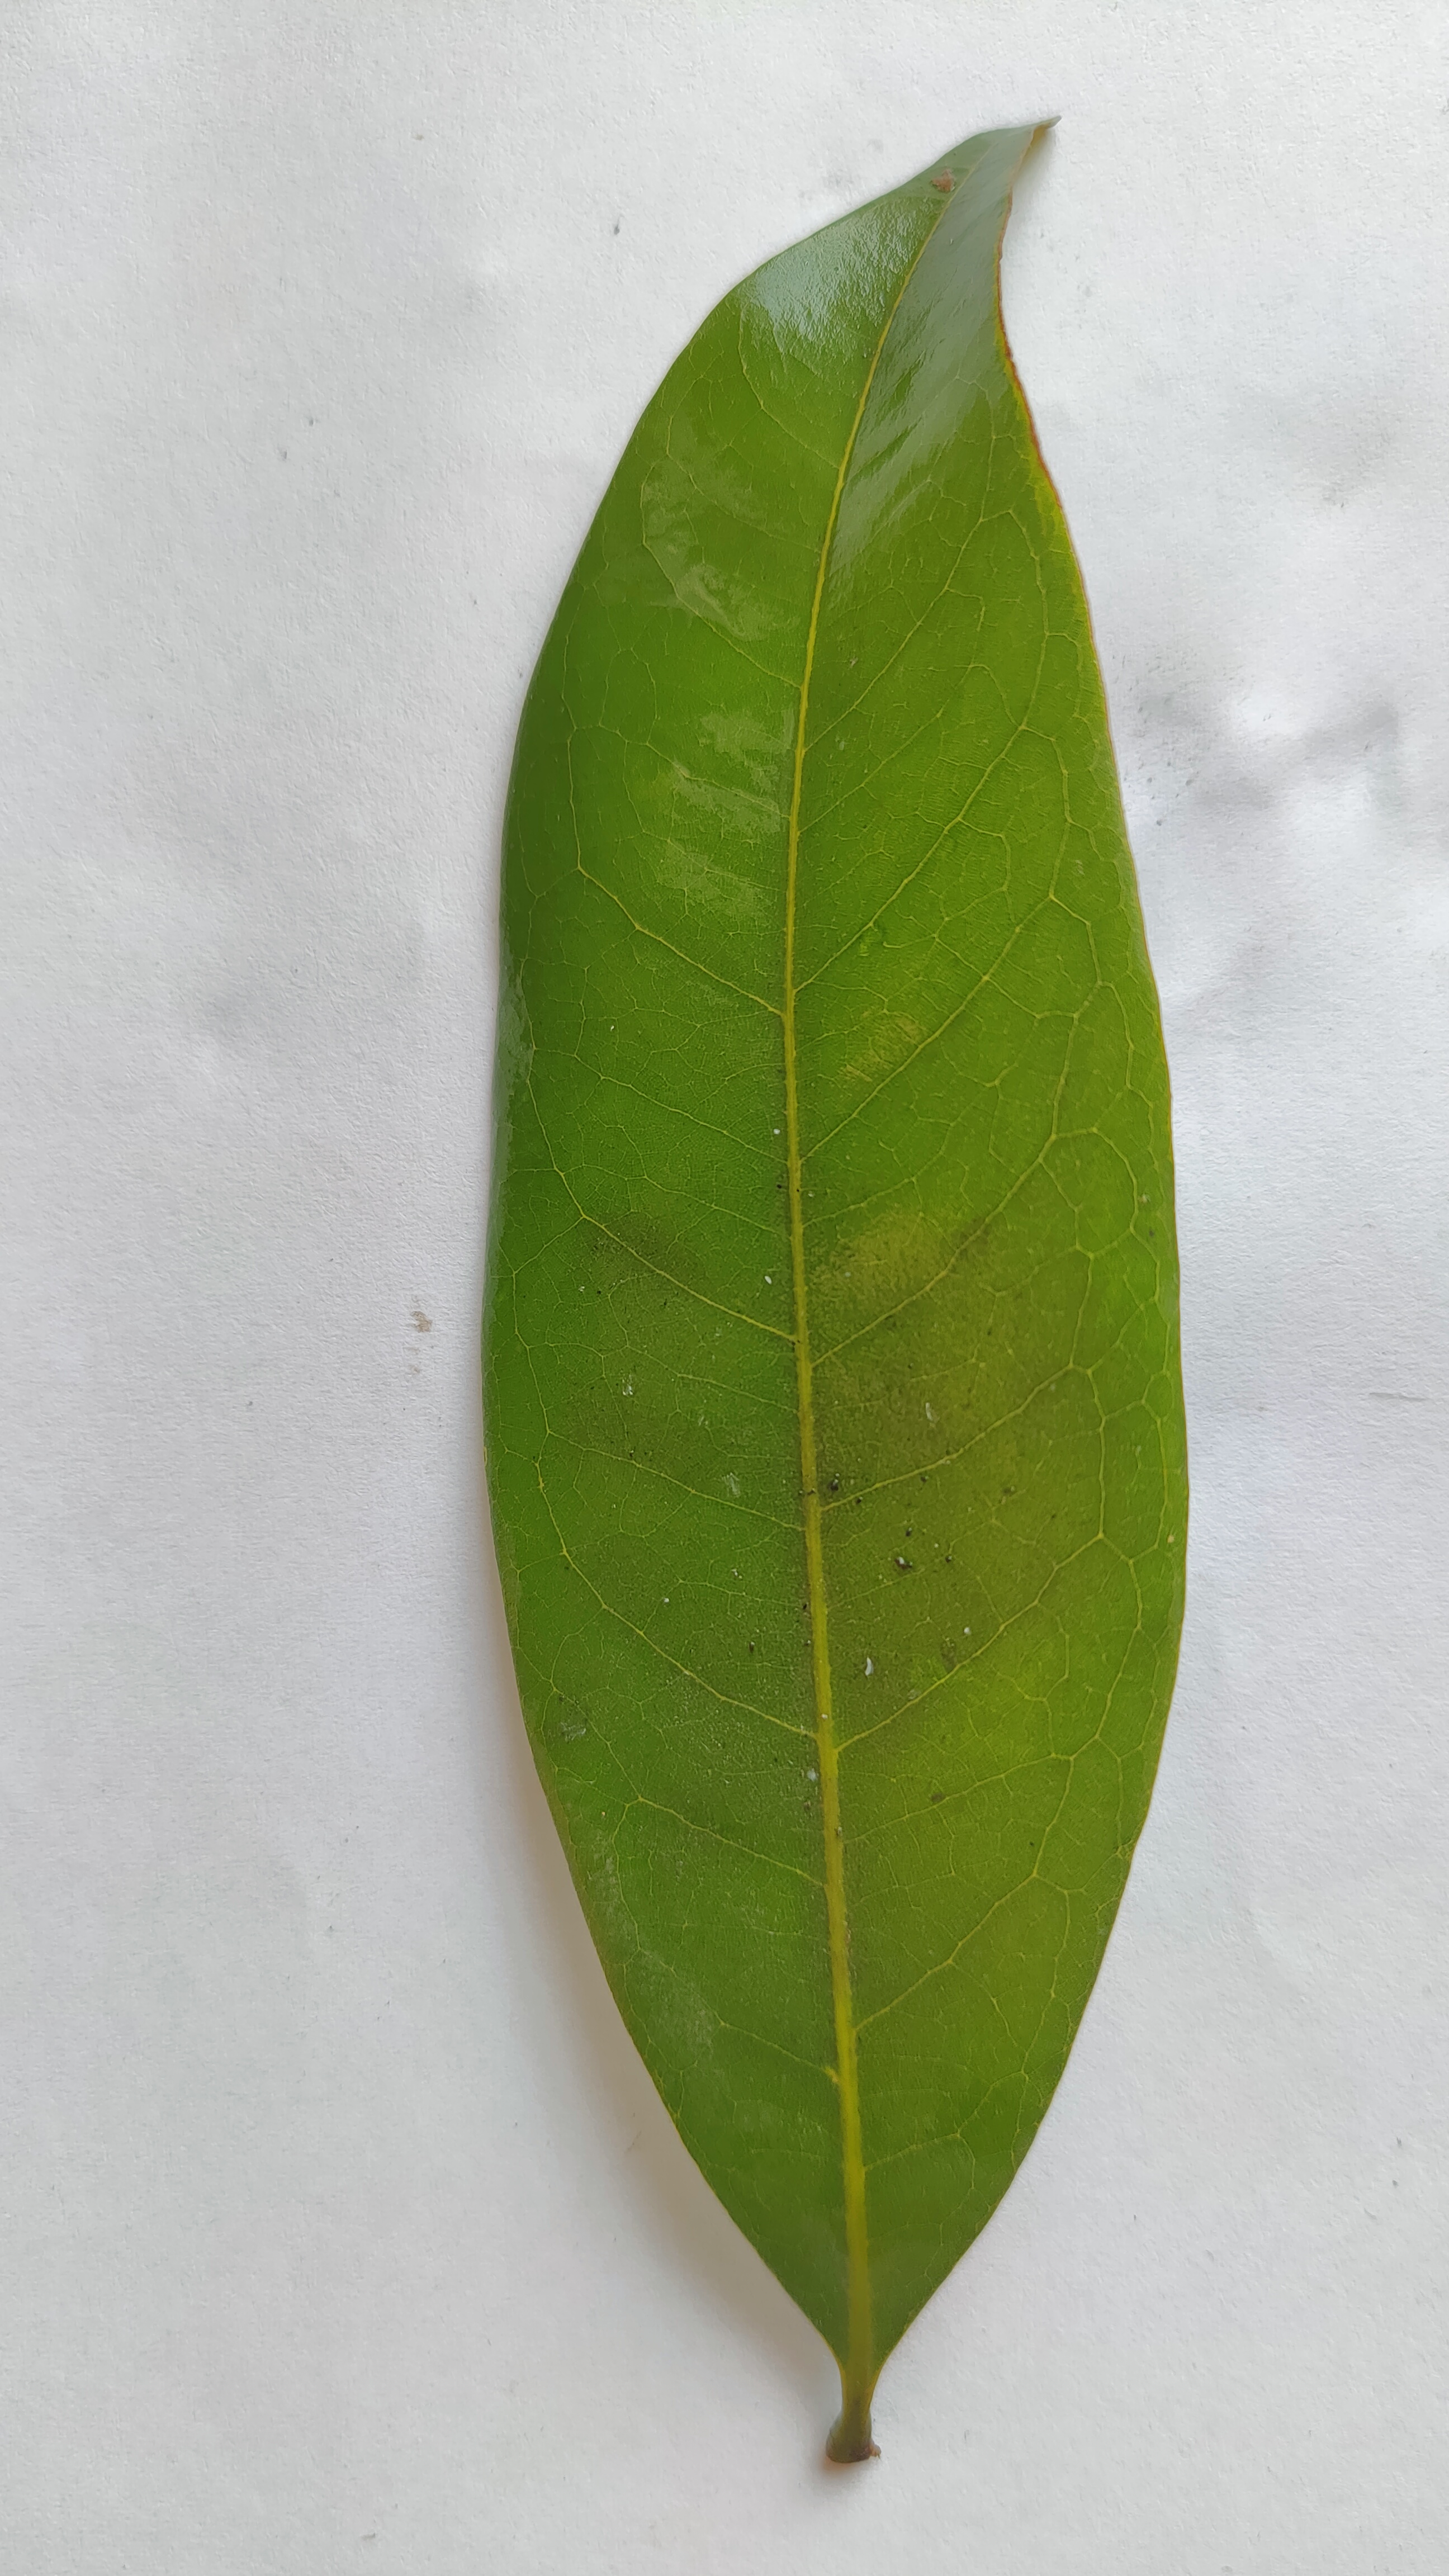
Leaf variety: Lychee